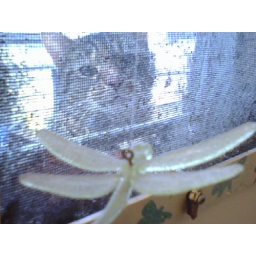
Peeping tom in my bathroom window